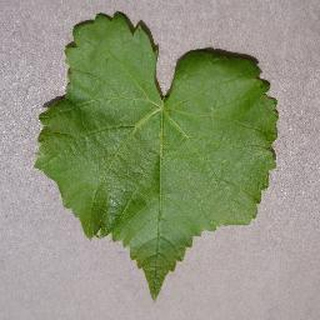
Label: healthy_grape